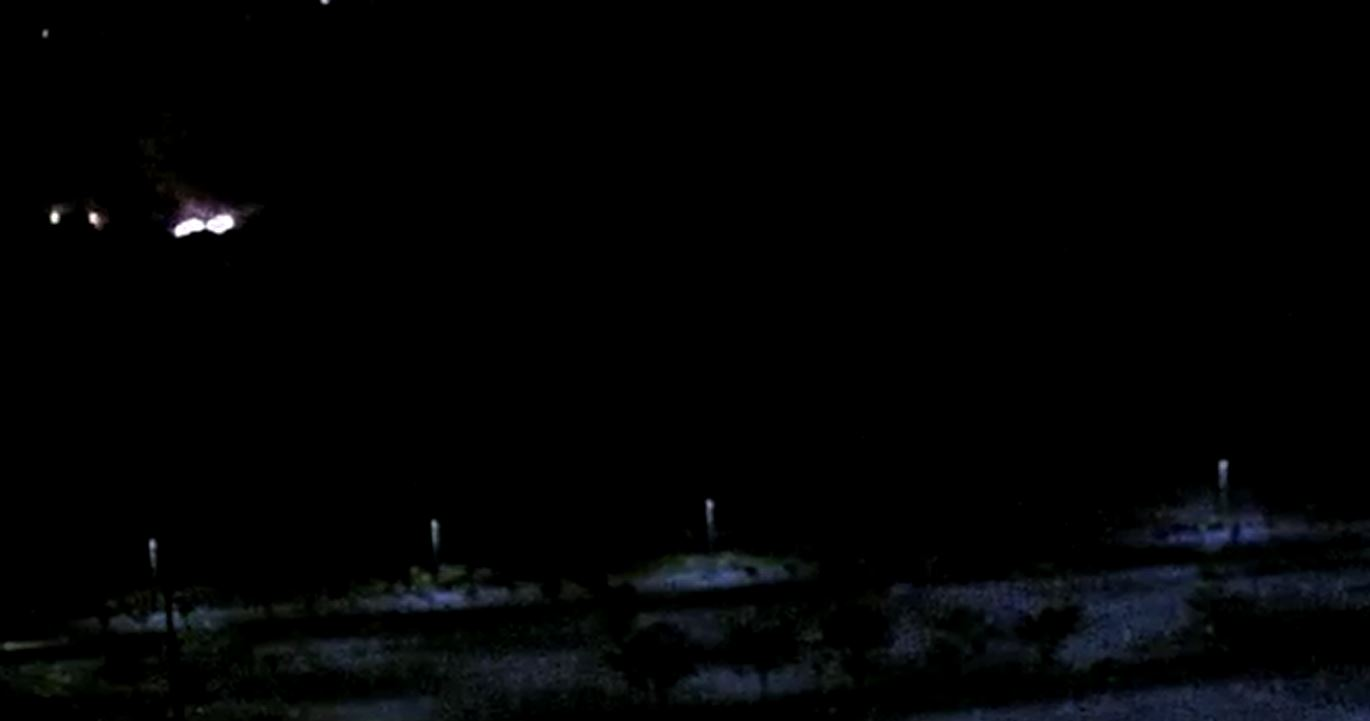
Fire: yes
Smoke: no